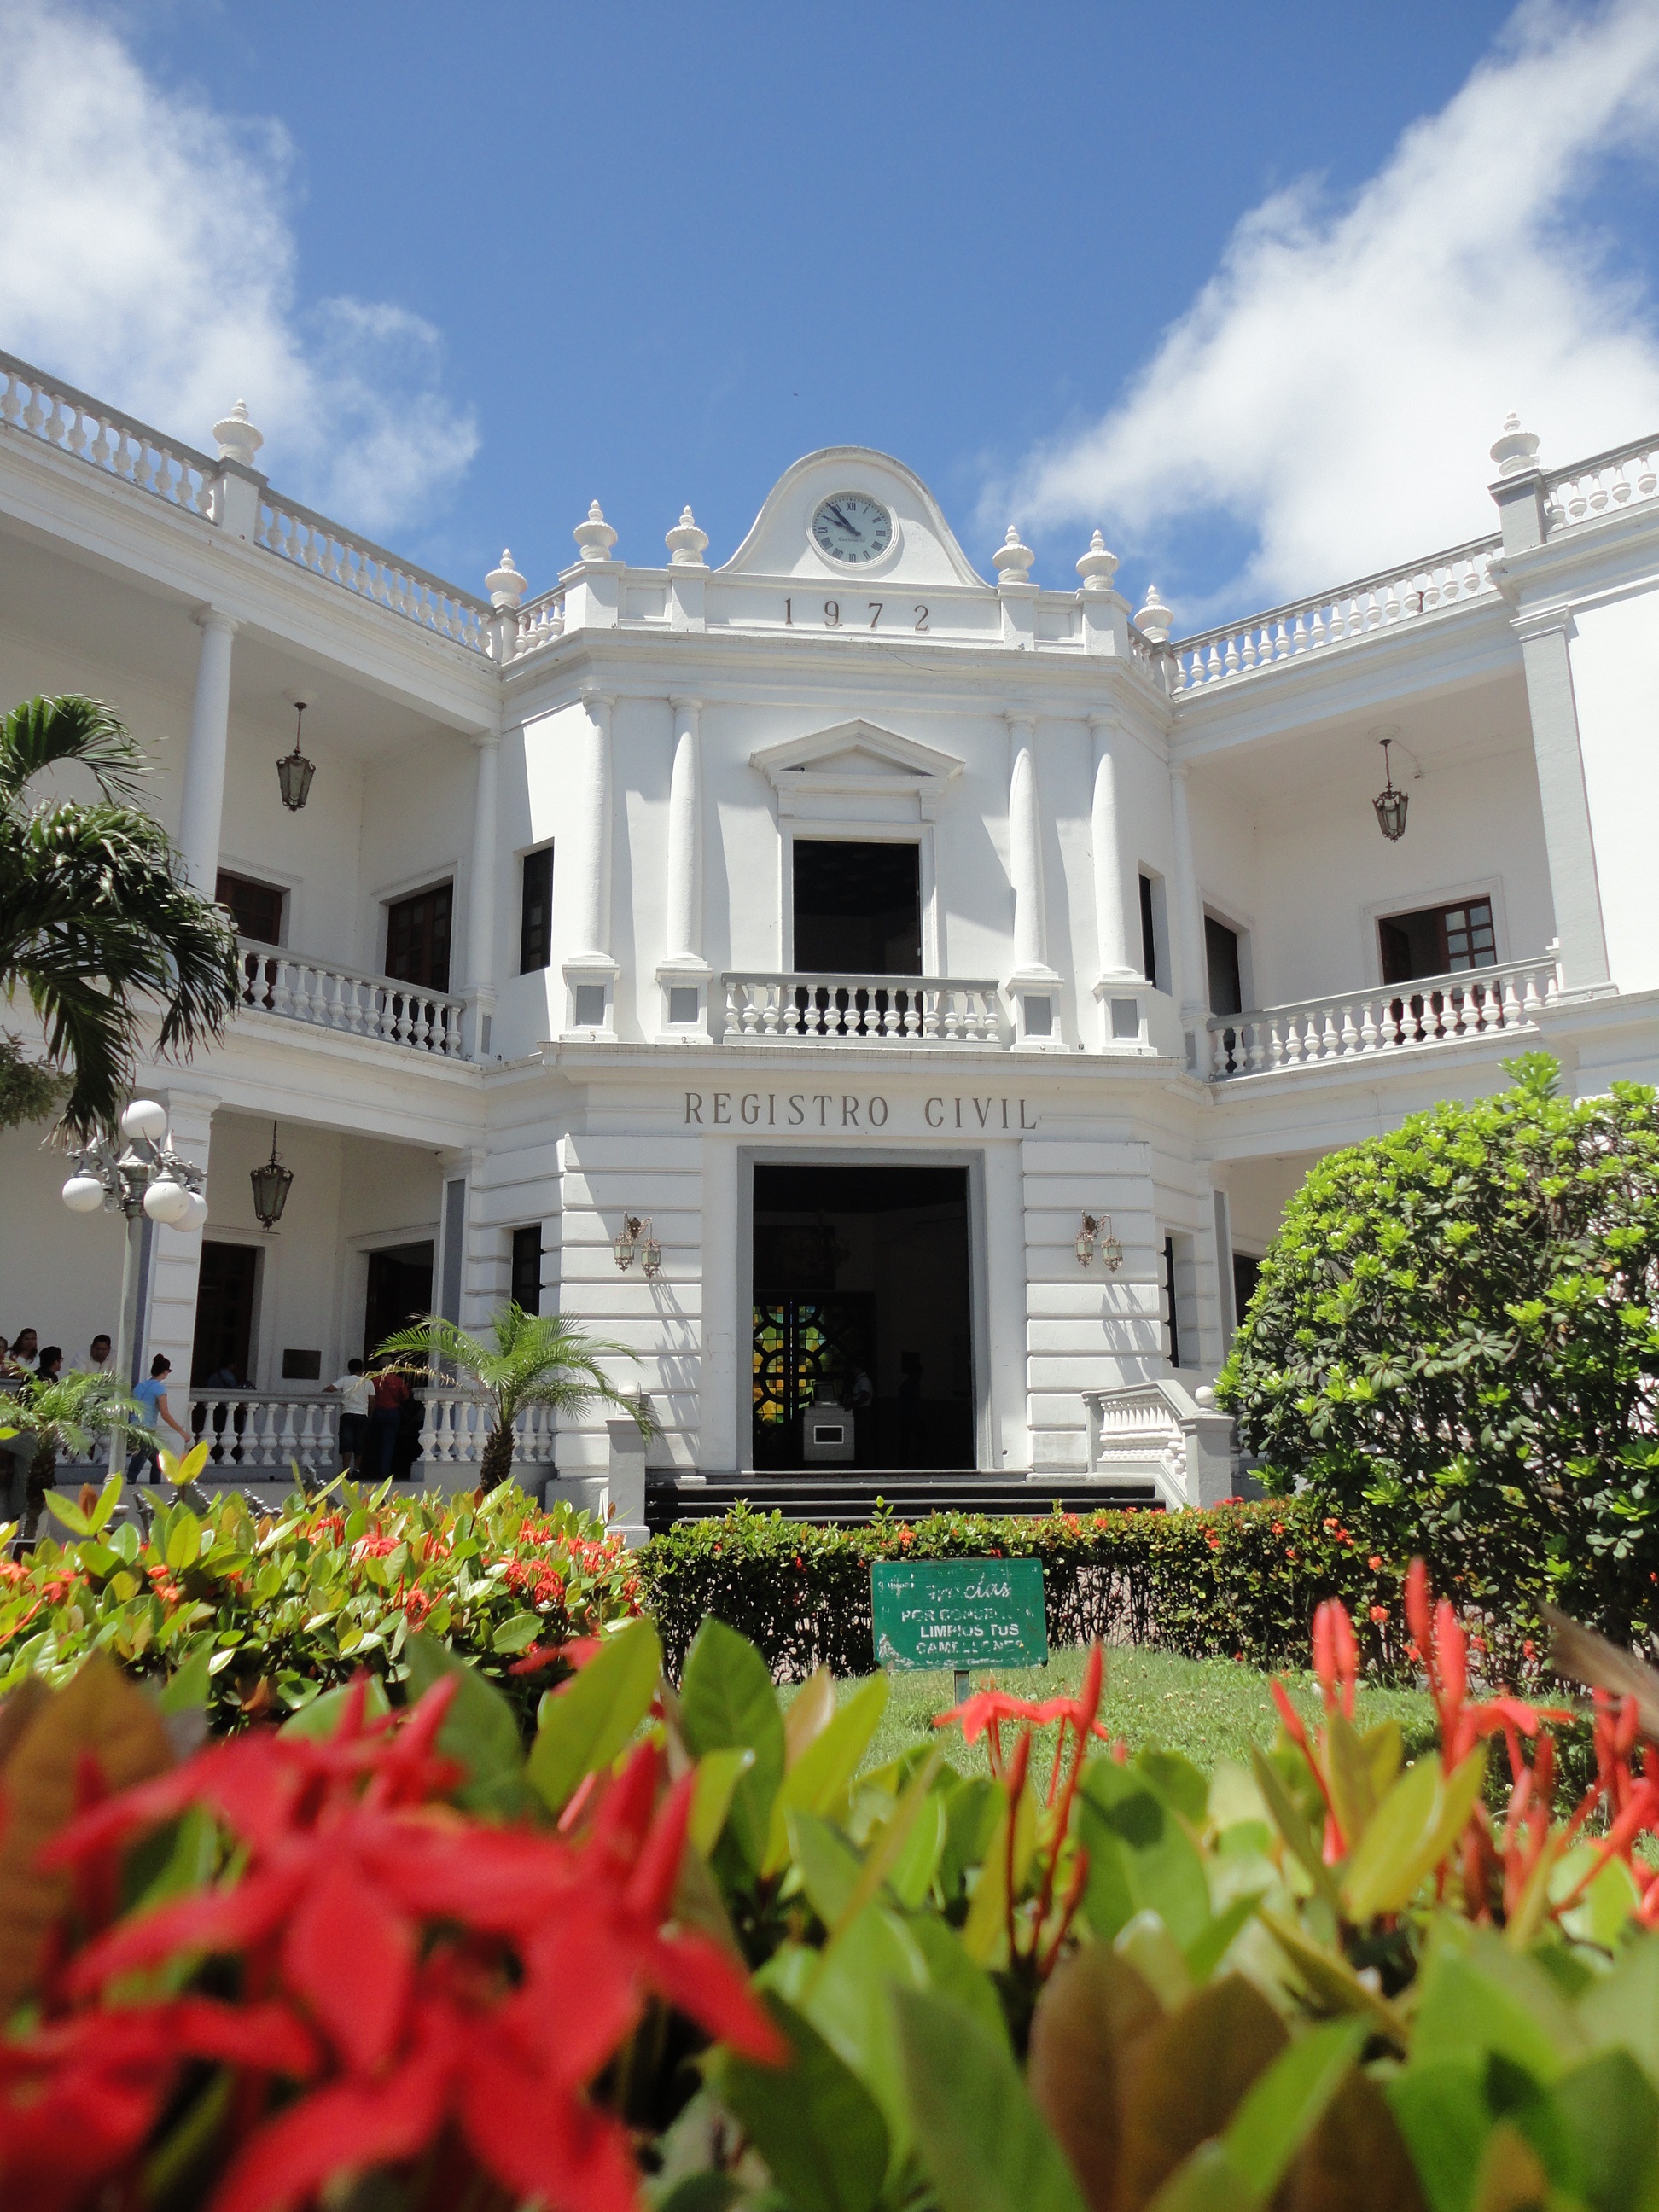
sky, lawn, villa, mansion, house, flower, building, palace, home, facade, property, garden, flowers, clouds, resort, estate, hacienda, veracruz, residential area